Answer in natural language. Considering the relative positions, is white rectangular dining table above or below blue and silver cone-shaped bat? Choose between the following options: below or above
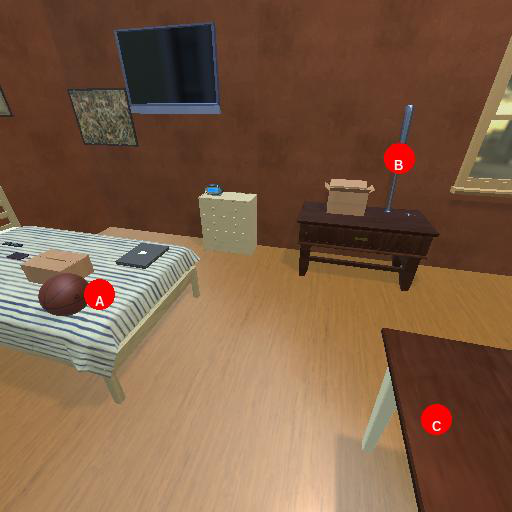
<answer>below</answer>